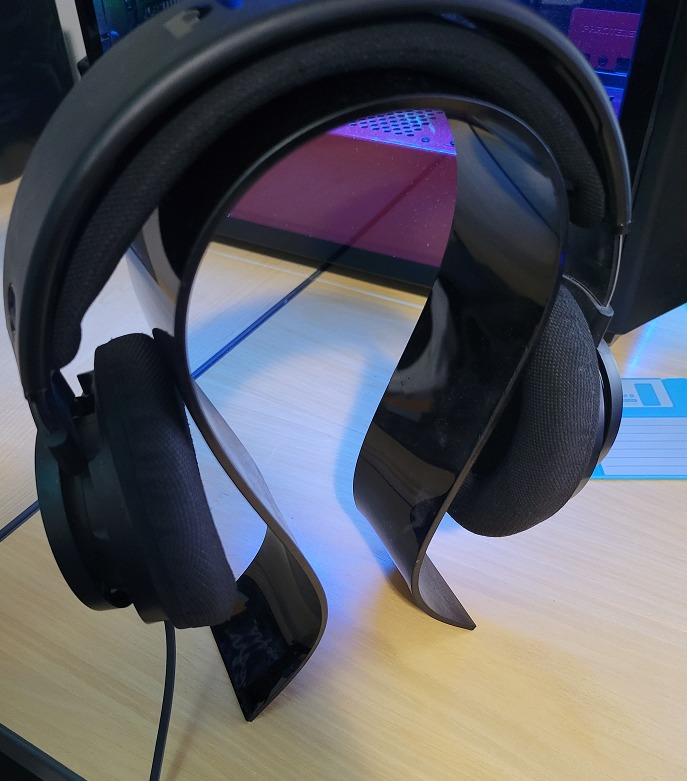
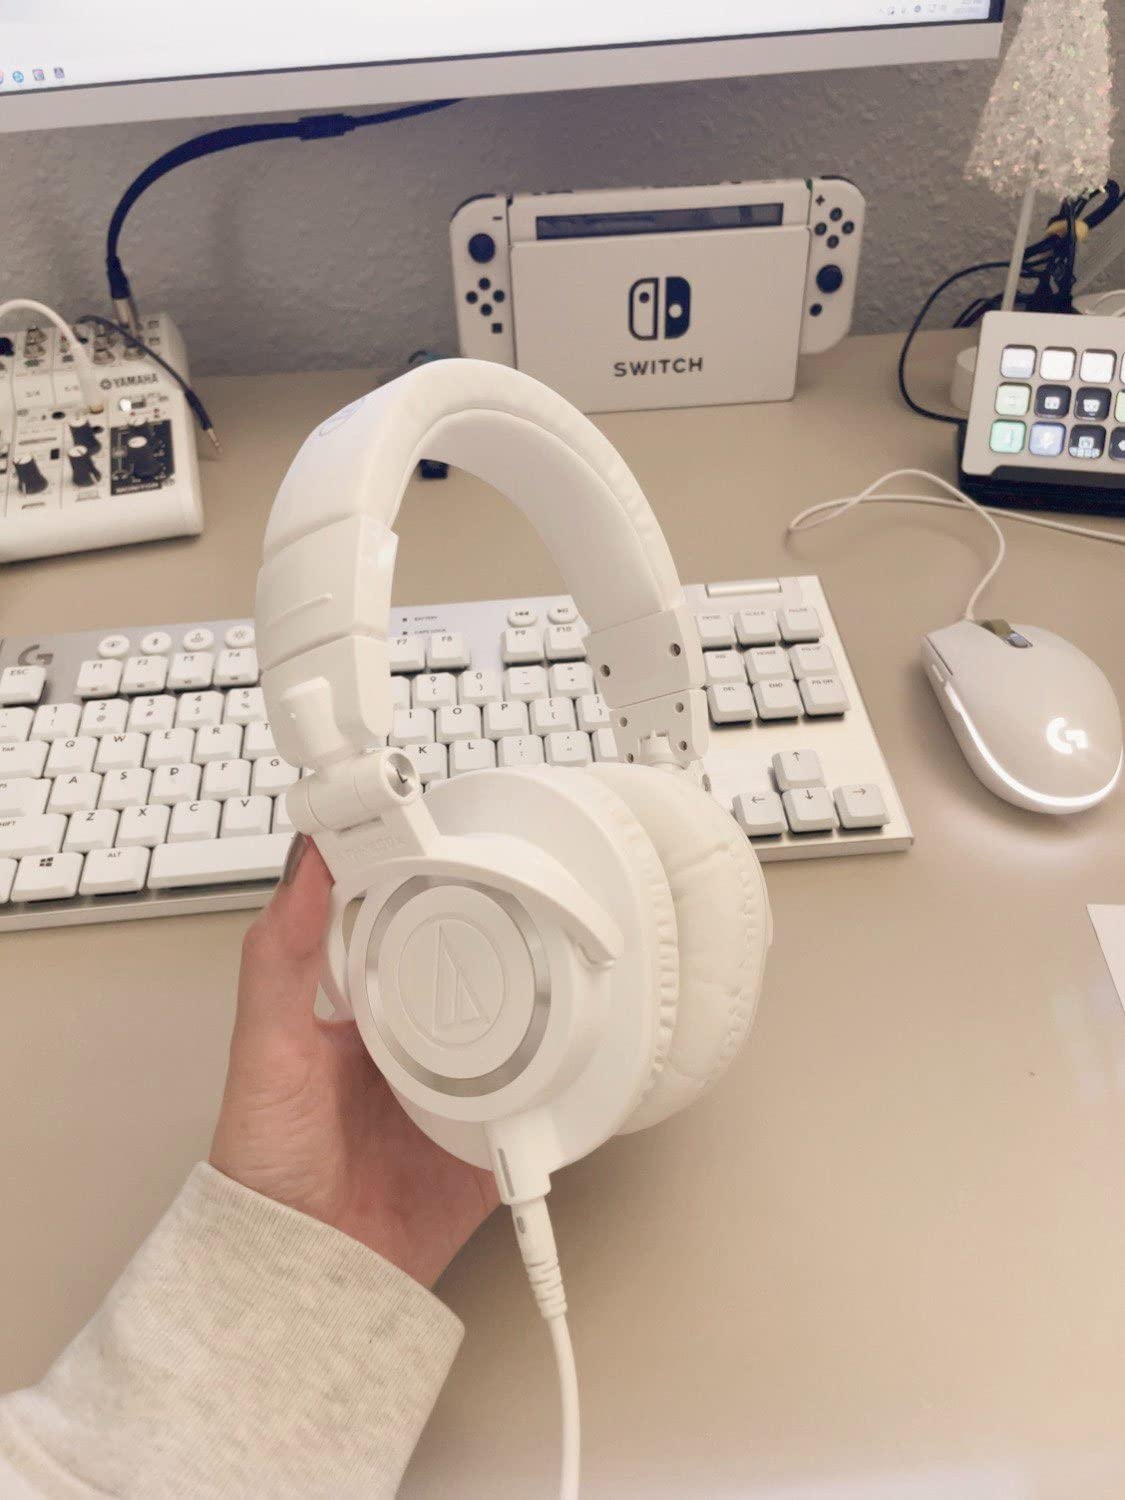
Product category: headphones
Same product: no